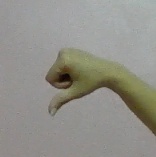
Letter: waw